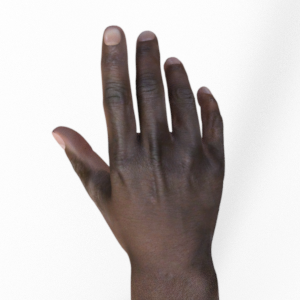
Label: paper